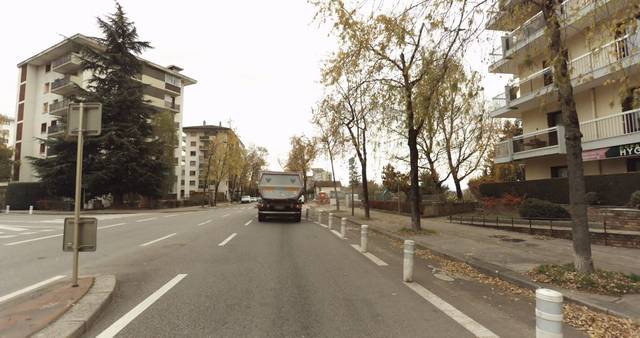
Region: France
Coordinates: 45.921, 6.121